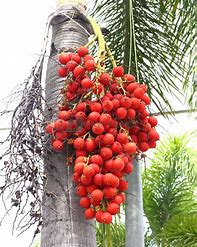
Label: others